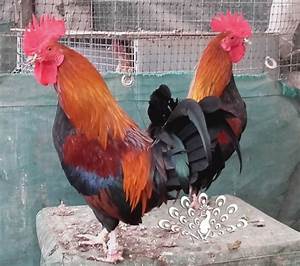
Label: chicken